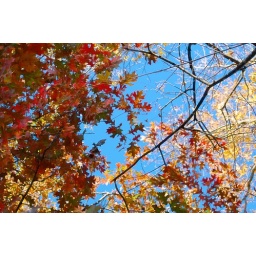
Autumn colors against a blue sky background.